Aamir J. Sheikh

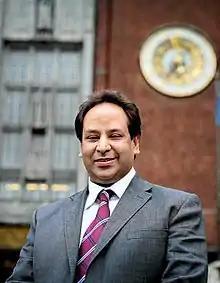
Aamir J. Sheikh

Aamir Javed Sheikh (born 3 March 1970 in Gujrat, Pakistan) is a Norwegian-Pakistani local politician. Sheikh was member of Oslo City council for the Høyre Party from 1995 to 2011.